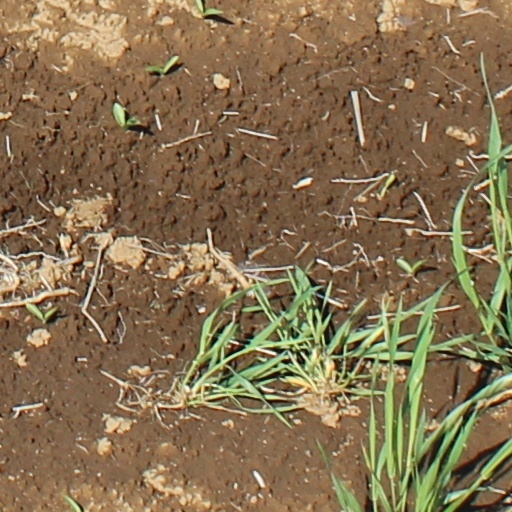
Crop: wheat